Steve Wynn

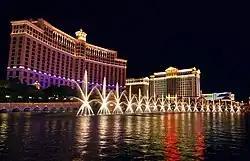
Wynn's company Mirage Resorts oversaw the construction of the Bellagio, which at the time was the most expensive hotel in the world.

Wynn's first major casino on the Las Vegas Strip was The Mirage, which opened on November 22, 1989. It was the first time Wynn was involved with the design and construction of a casino, and he financed the $630 million project largely with high-yield bonds issued by Michael Milken. Its construction is also considered noteworthy in that The Mirage was the first casino to use security cameras full-time on all table games. The hotel became the main venue for the "Siegfried & Roy" show in 1990, and in 1993 the hotel hosted the Cirque du Soleil show "Nouvelle Expérience".